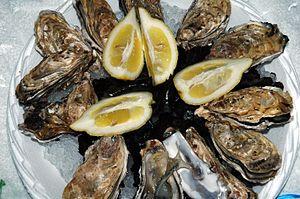
La dénomination vernaculaire huître désigne les mollusques marins bivalves de la famille des Ostreidae et plus largement de la super-famille des Ostreoidea. Les huîtres ne vivent que dans l'eau salée ou saumâtre et se trouvent dans toutes les mers. Ces mollusques sessiles vivent à l'état naturel fixés sur un substrat rocheux.